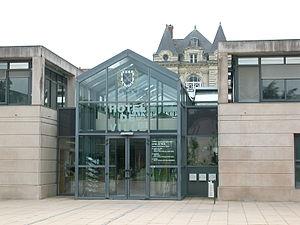
Hôtel de ville de Sainte-Luce-sur-Loire
Sainte-Luce-sur-Loire est une commune de l'Ouest de la France, située dans le département de la Loire-Atlantique, en région Pays de la Loire.